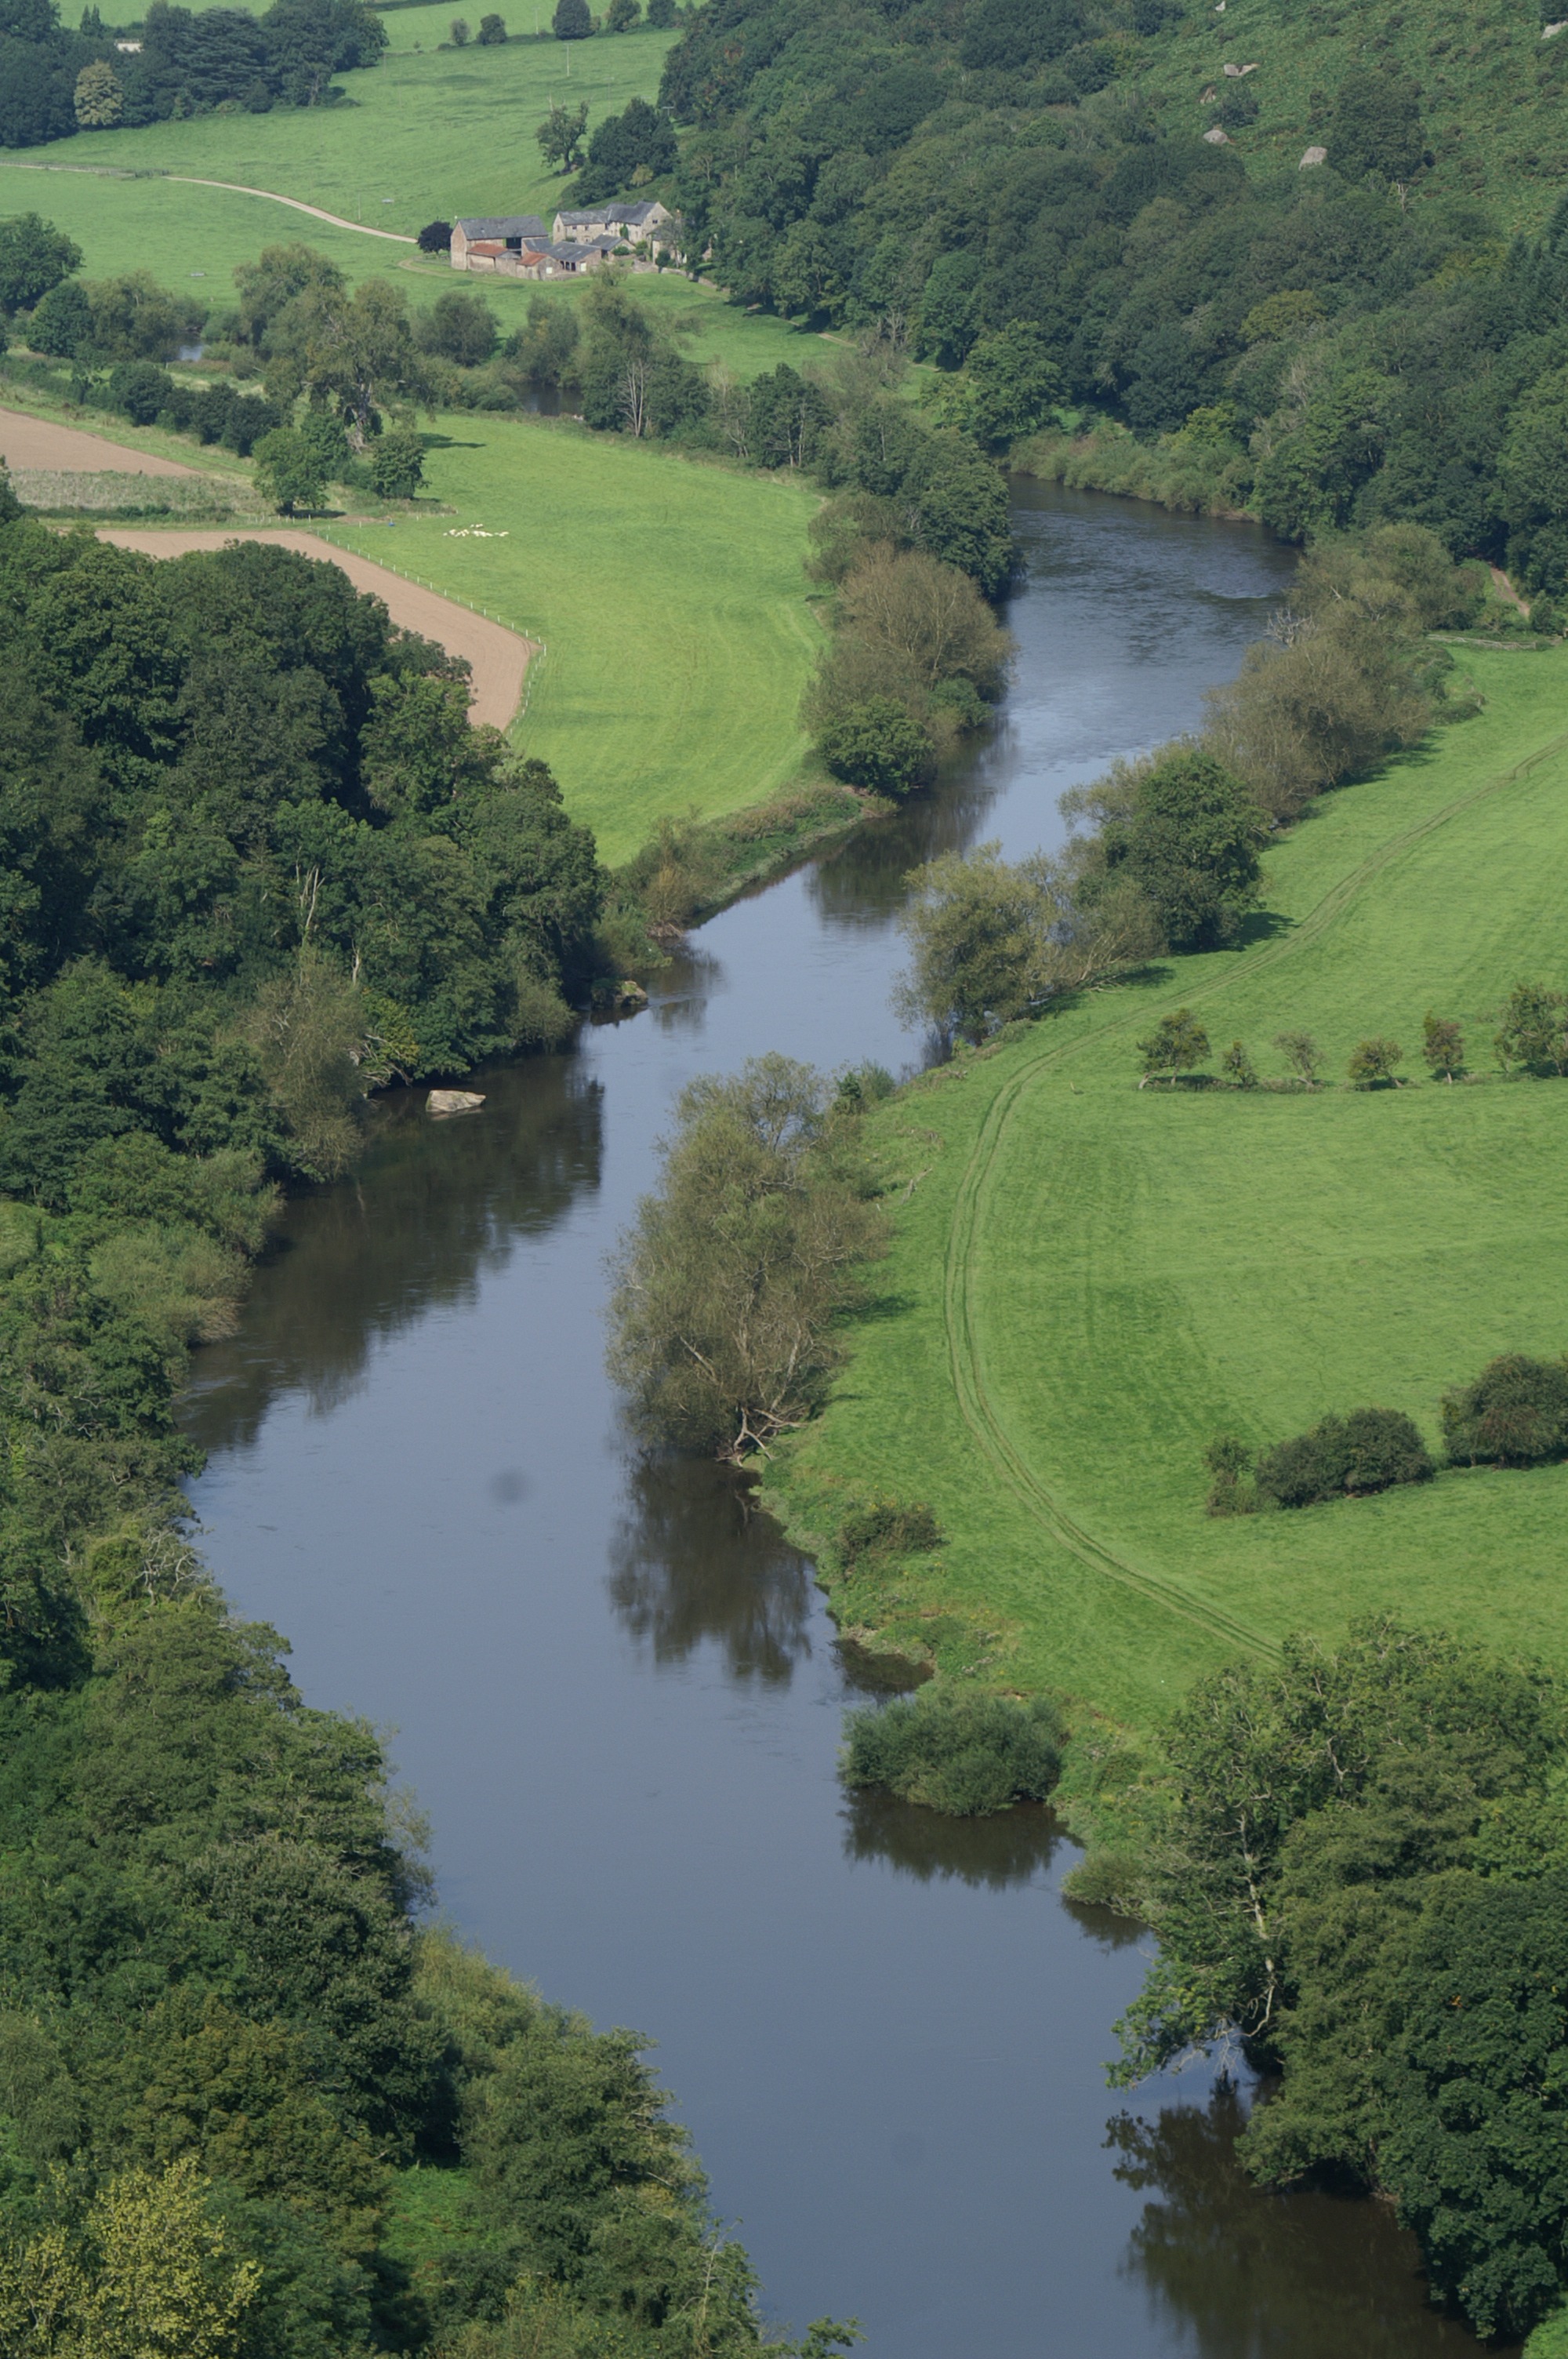
landscape, nature, forest, marsh, meadow, lake, river, pond, stream, green, reflection, pasture, reservoir, aerial view, waterway, body of water, england, background, overview, wetland, floodplain, plateau, british, english, habitat, loch, wye, united kingdom, rural area, tarn, nature reserve, bird's eye view, aerial photography, forest of dean